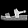
Label: Sandal